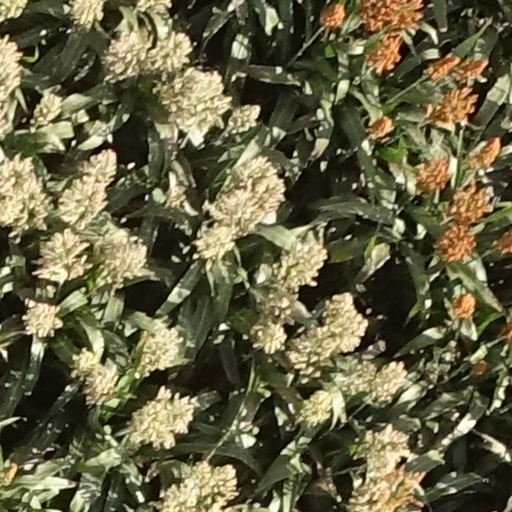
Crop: sorghum